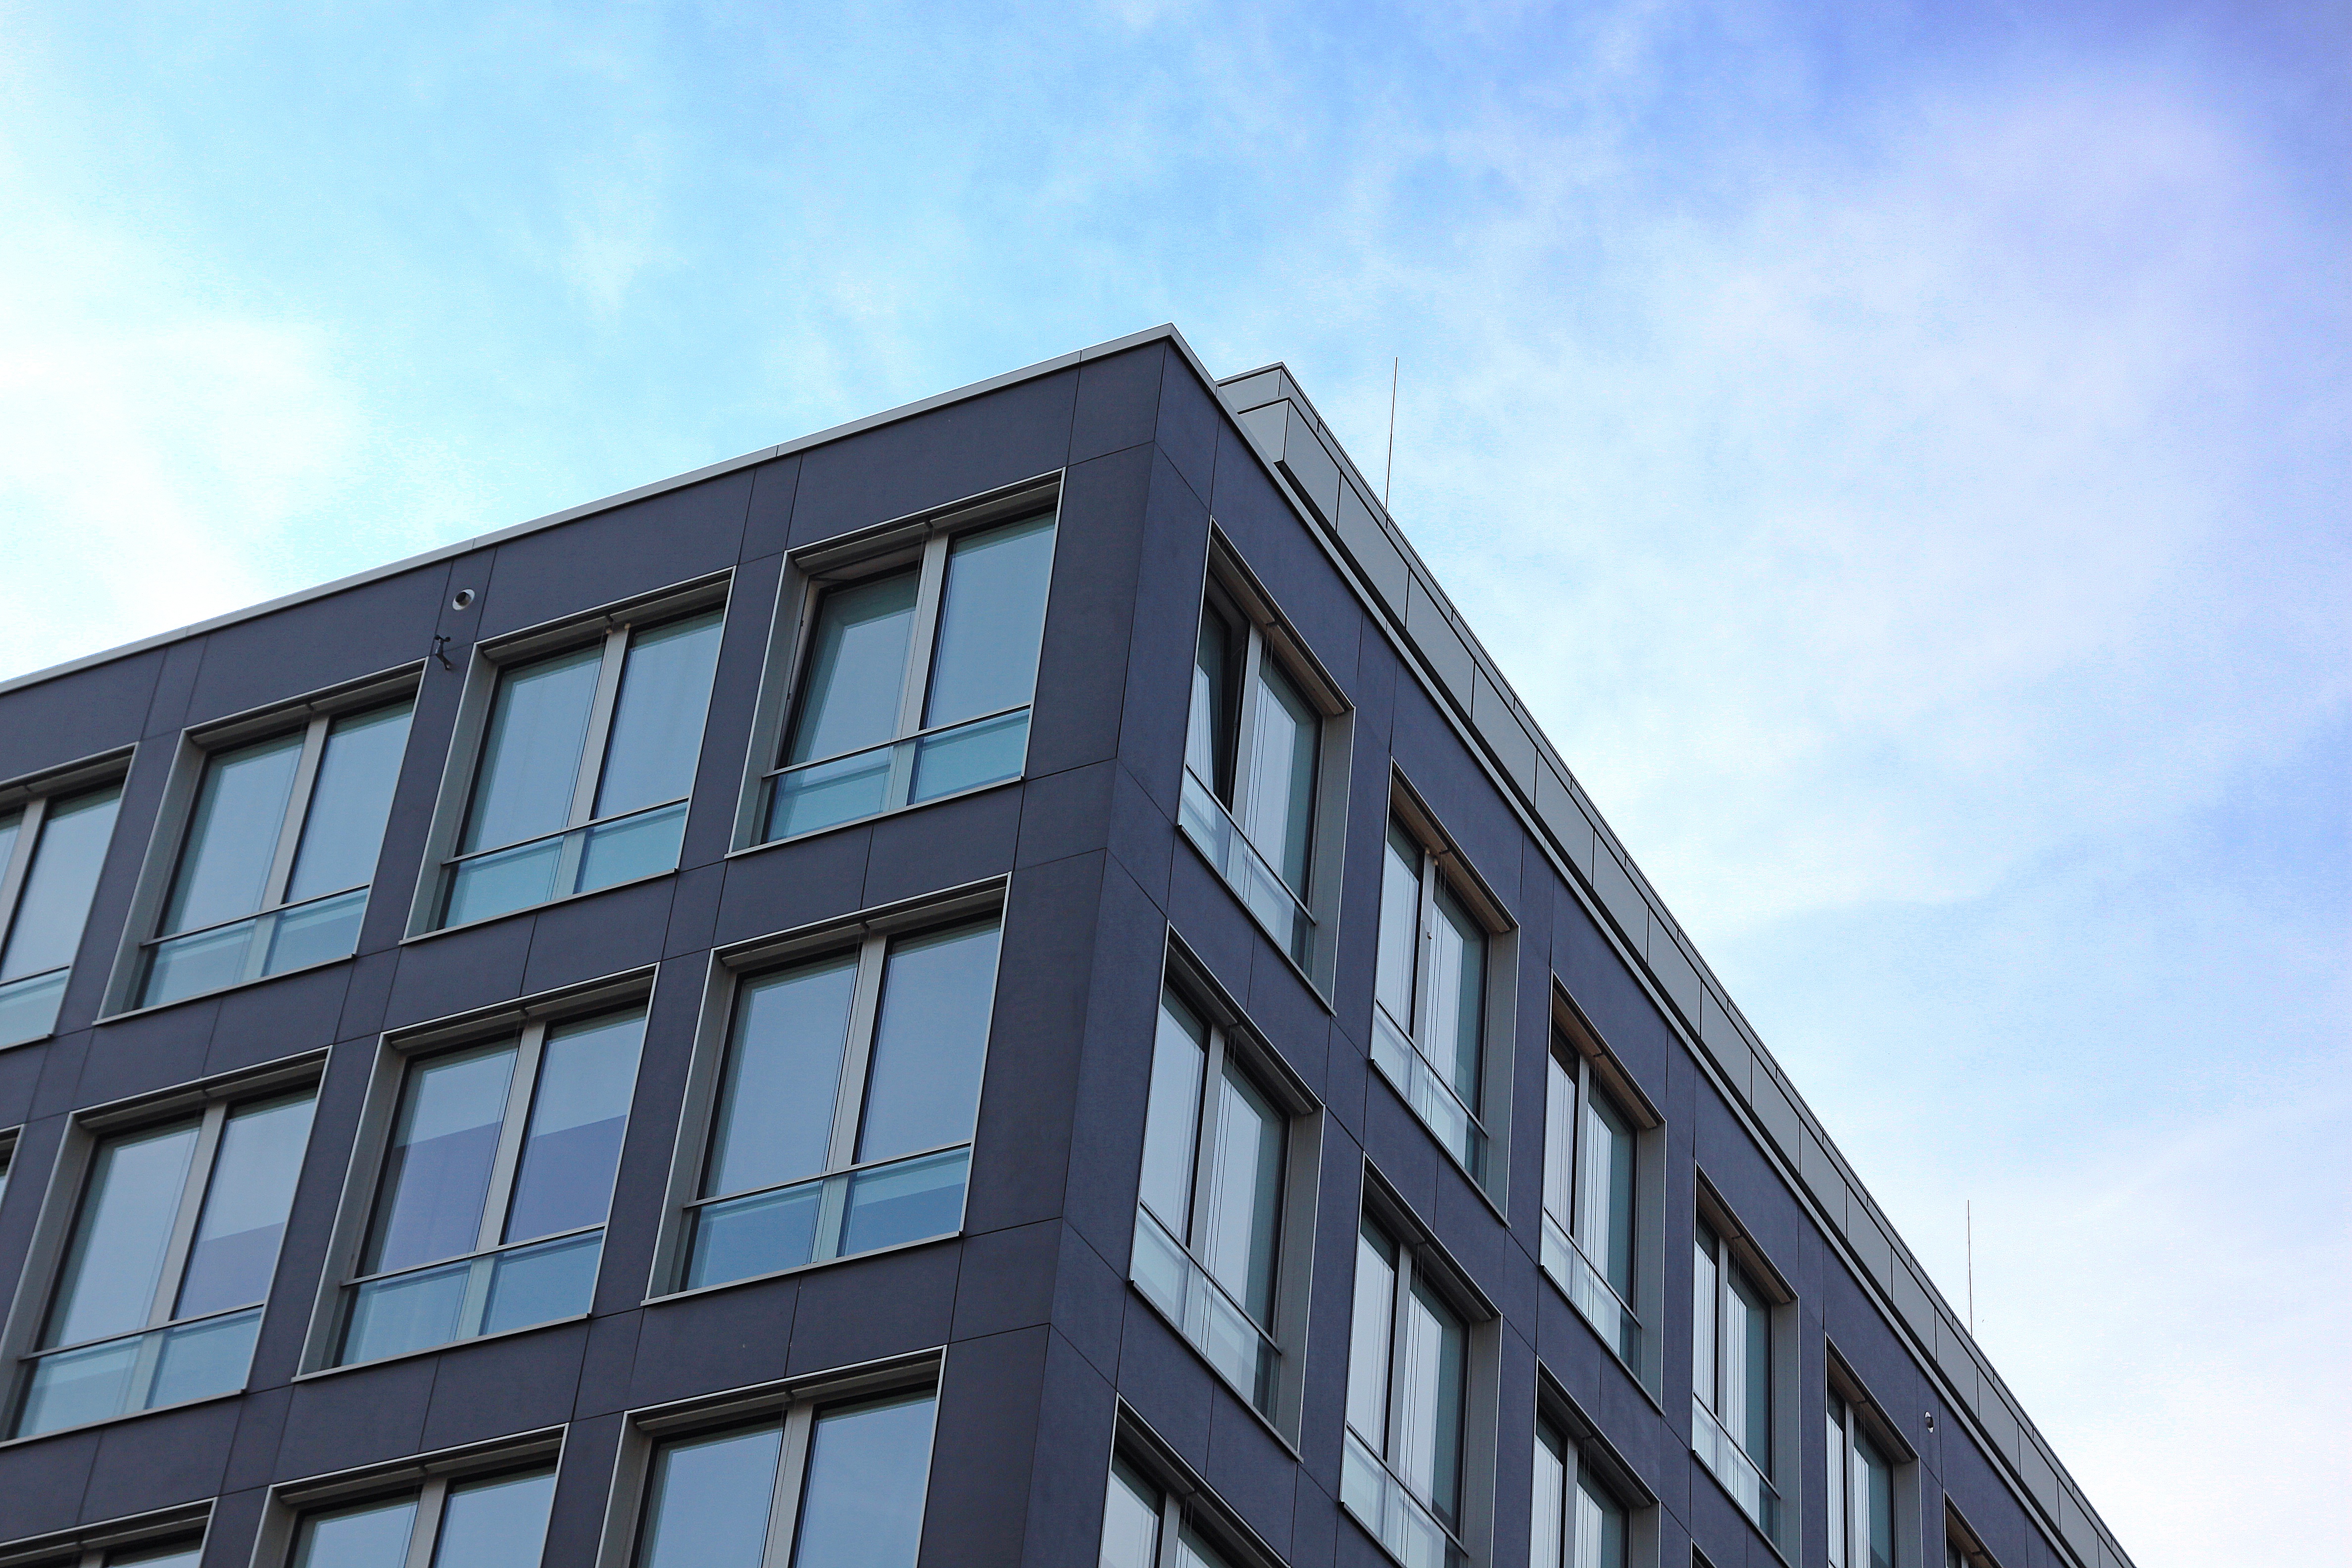
architecture, window, building, city, skyscraper, downtown, facade, blue, modern, tower block, berlin, mitte, headquarters, urban area, focus on foreground, residential area, urban structure, urban lifestyle, large windows